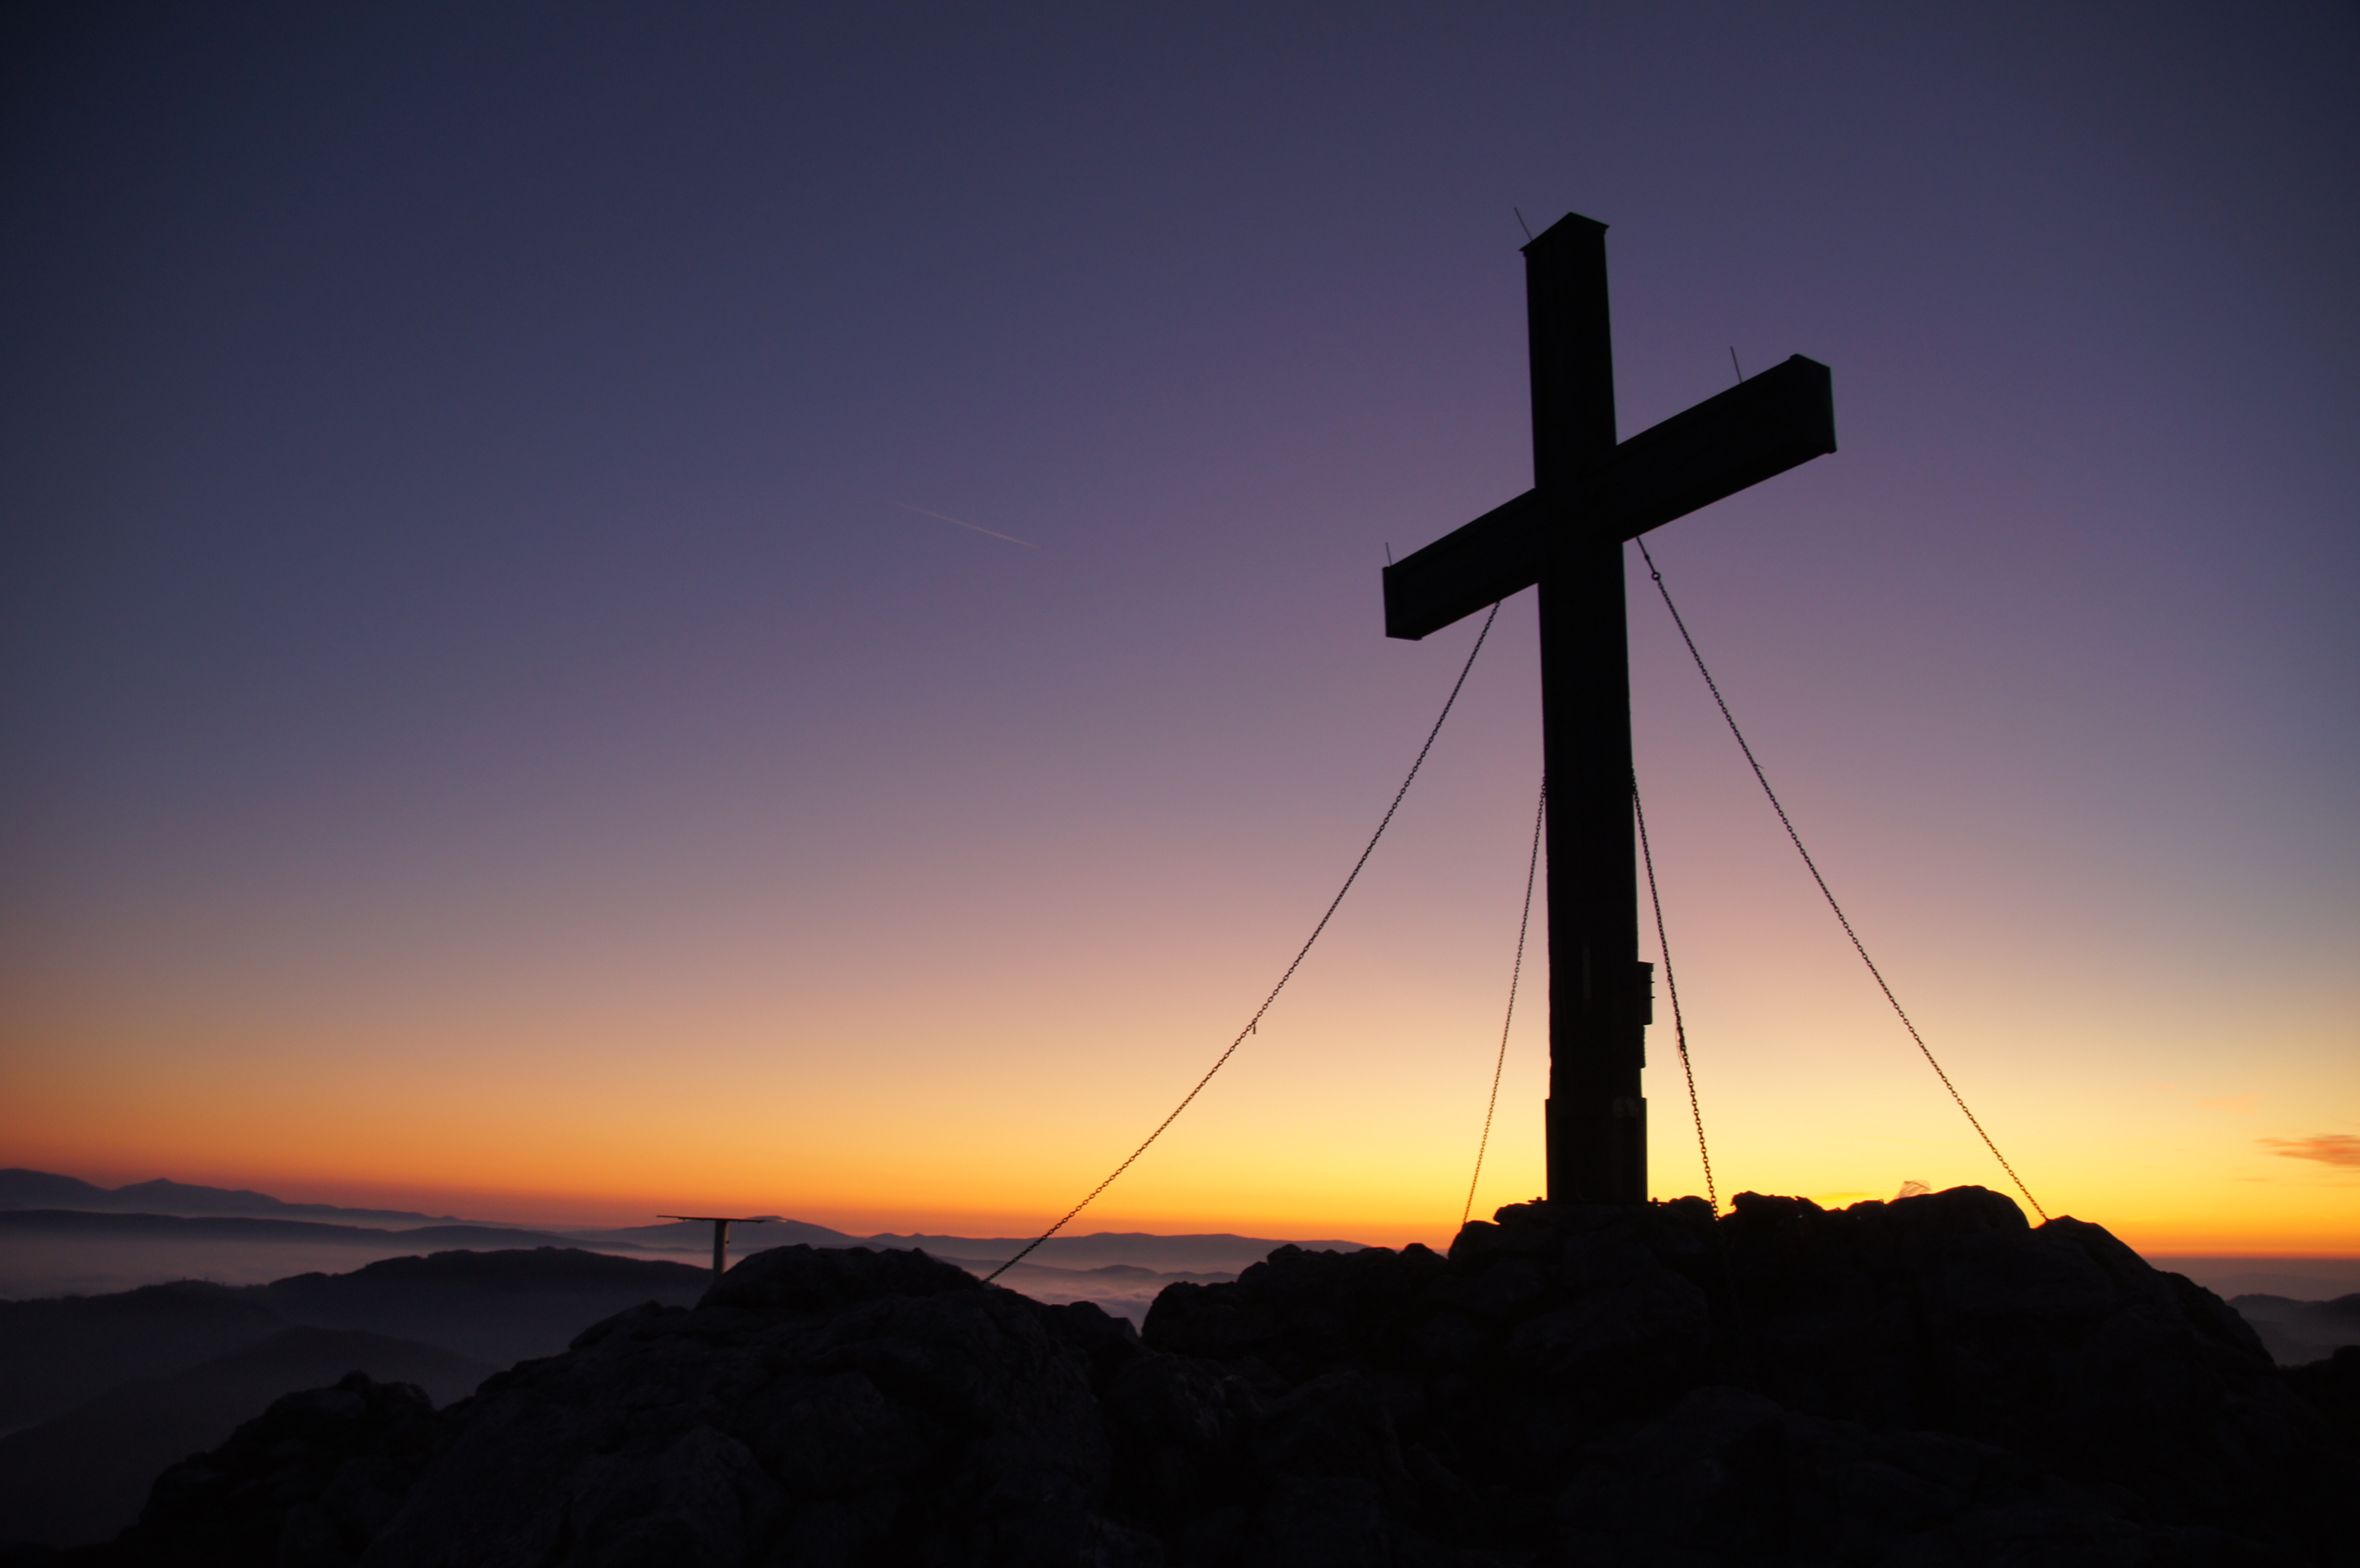
landscape, horizon, silhouette, mountain, sky, sunrise, sunset, wind, dawn, dusk, evening, symbol, cross, summit, afterglow, summit cross